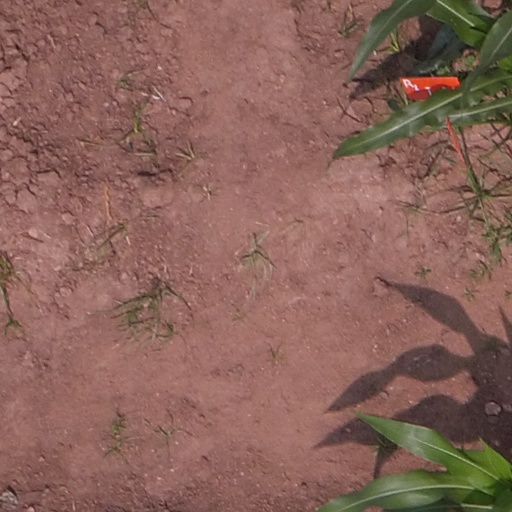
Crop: maize; corn